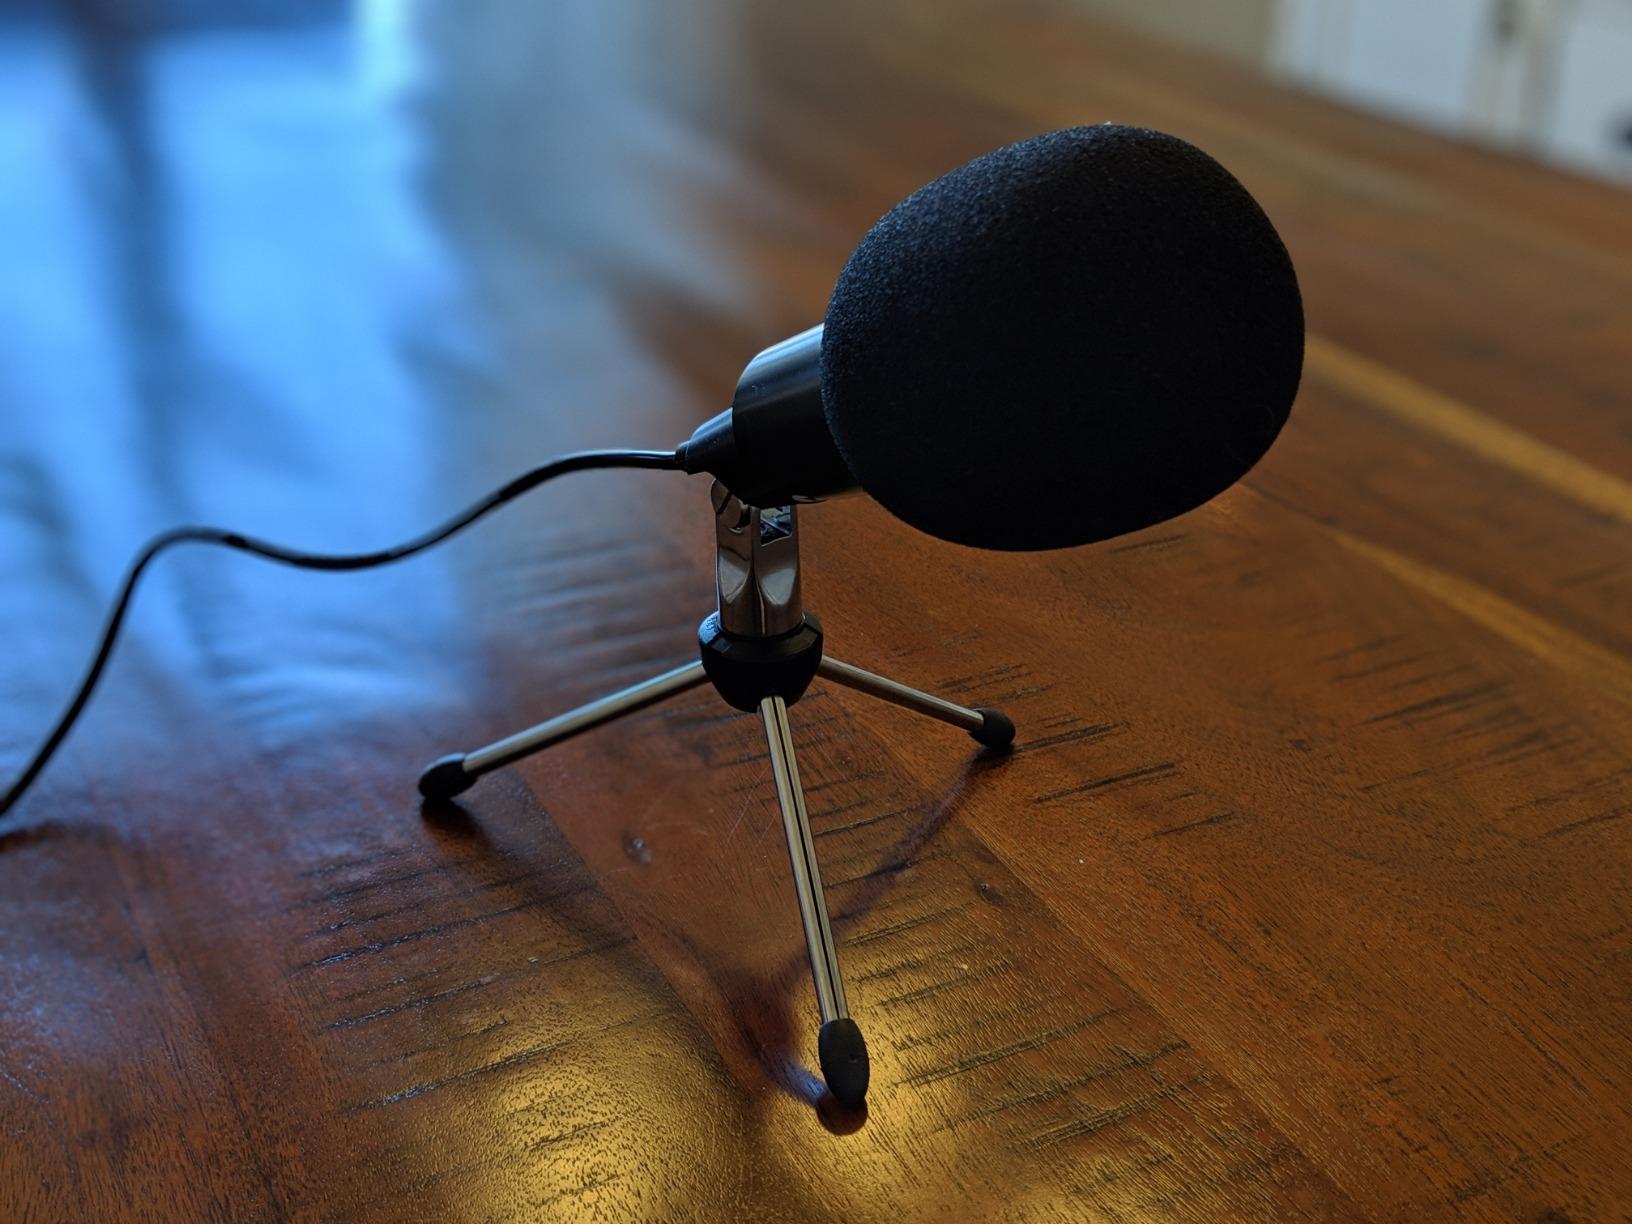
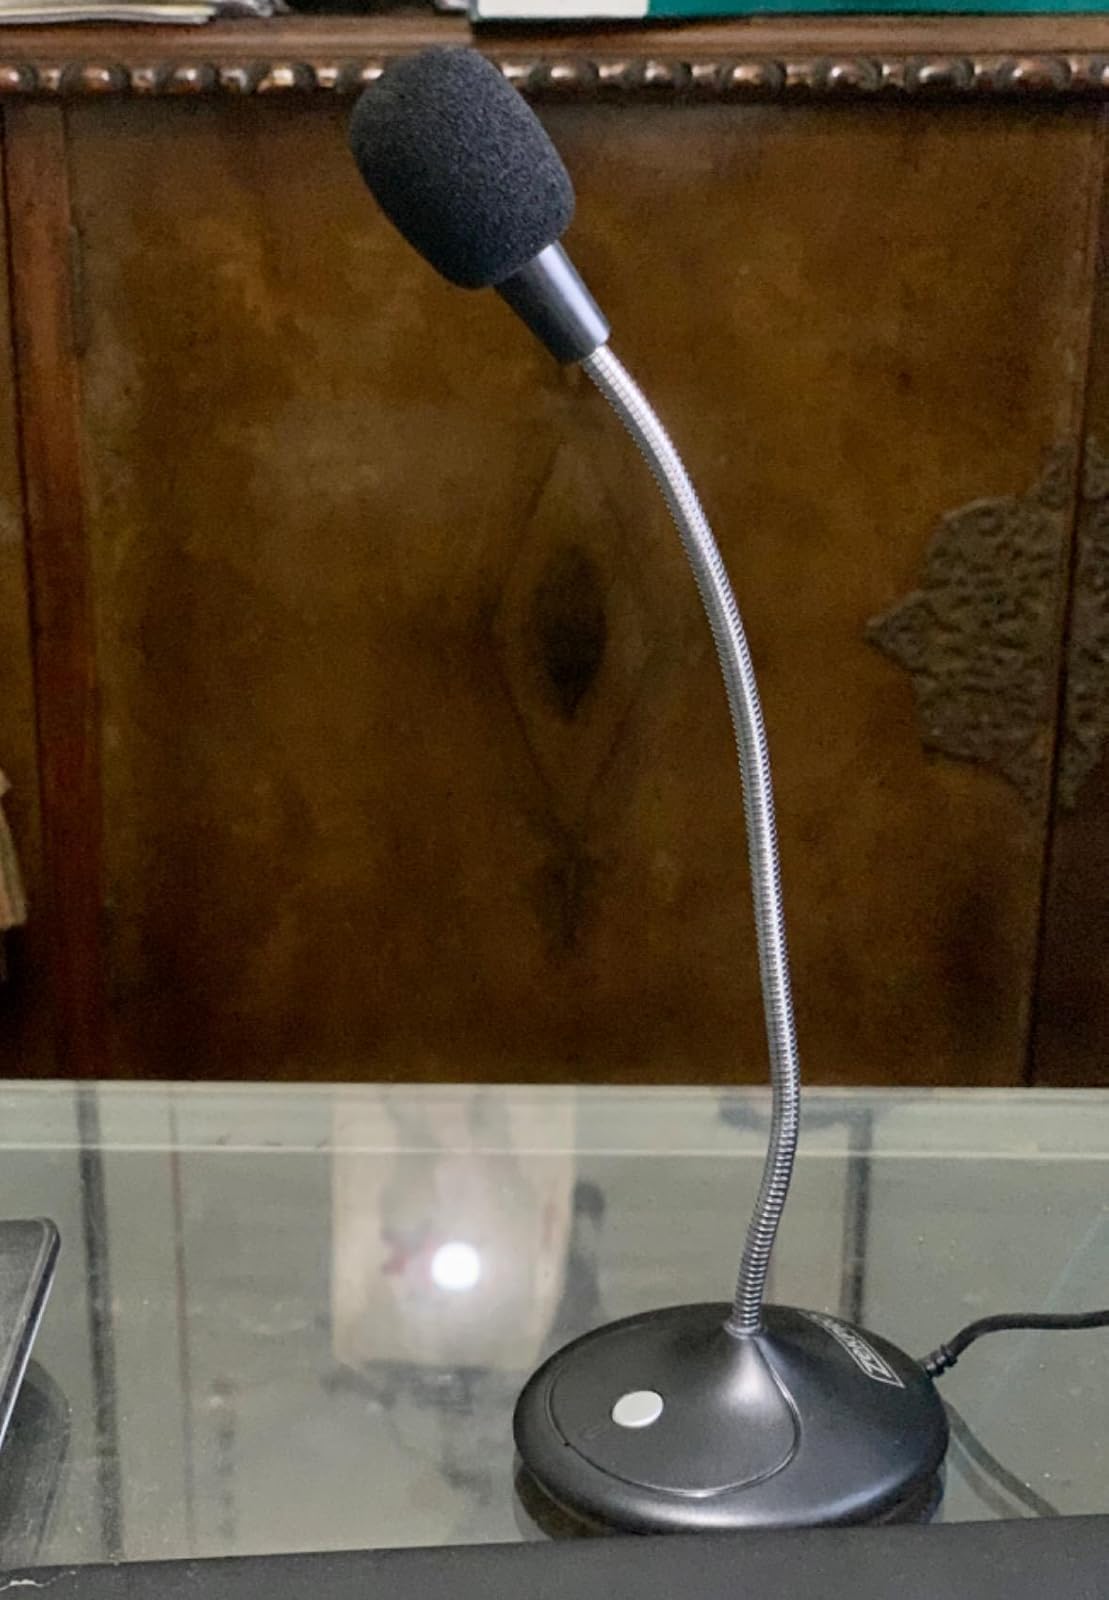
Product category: microphone
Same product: no